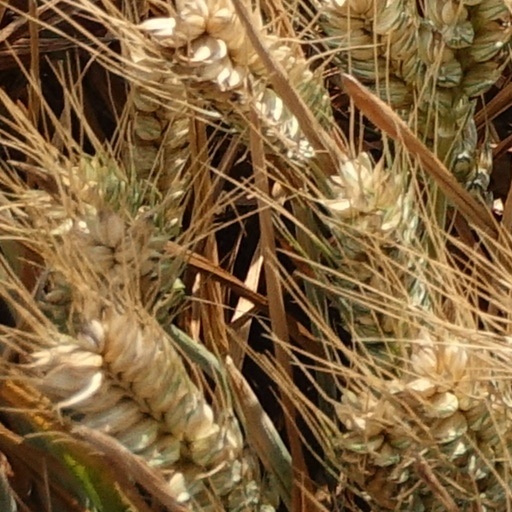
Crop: wheat